Ray Lankester

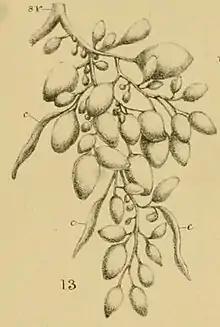
Portion of a ripe ovary of "Sepia" (cuttlefish) showing ova of various sizes and some empty capsules c, c. From "Contributions to the developmental history of the Mollusca."

Lankester became a Fellow of Exeter College, Oxford, in 1873. He co-edited the "Quarterly Journal of Microscopical Science" which his father had founded. From 1869 until his death he edited this journal (jointly with his father, 1869–1871). He worked as one of Huxley's team at the new buildings in South Kensington, and after the death of Francis Balfour became Huxley's intended successor.